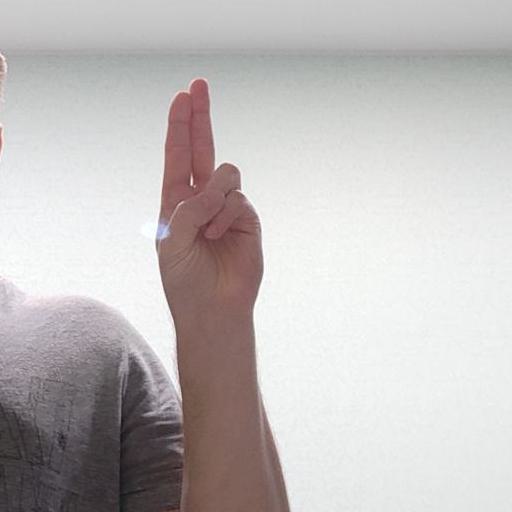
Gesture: two_up